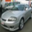
Label: automobile